Brain Age Express

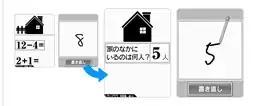
One of the new puzzles available in the Science edition. On the left it shows a player doing math problems as people enter and exit the house; on the right it shows the end of the puzzle, where the player must write how many people are still in the house. This puzzle is called "Multi Tasker".

The Math edition (Science edition in Japan) deals with numbers and math puzzles. The new puzzles included in this edition are Sum Totaled, By the Numbers, and Multi Tasker. The Brain Age Check includes High Number, Speed Counting, Serial Subtraction, Math Recall, and Number Memory. The Training include puzzles from previous games, like Calculations X20, Calculations X100, Triangle Math, and Change Maker.